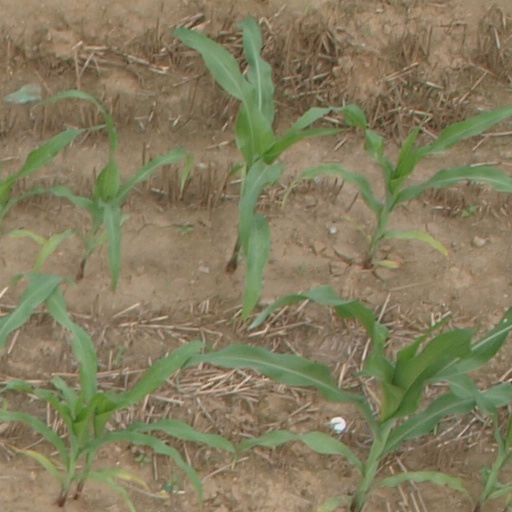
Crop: maize; corn